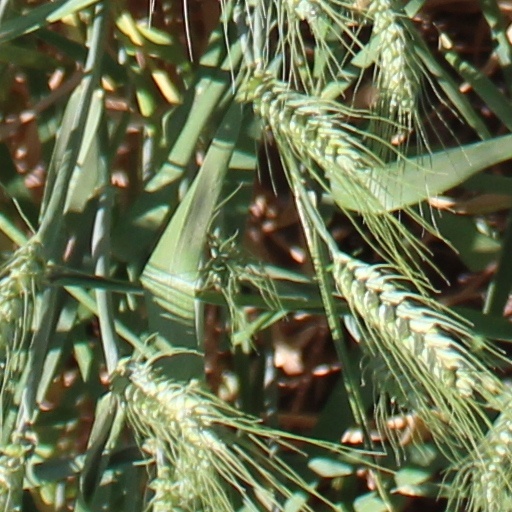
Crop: wheat